The Charge of the Gauchos

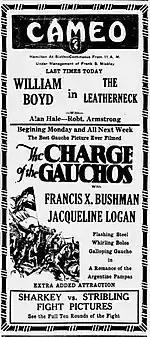
1929 newspaper advertisement

General Manuel Belgrano (Bushman) is leading a military campaign against Spanish rule. His sweetheart, Monica (Logan), the daughter of a Spanish loyalist, is acting as a spy and supplying information. Monica is captured and sentenced to be executed. Belgrano has to rally his supporters to free her.